Anak ni Waray vs. Anak ni Biday

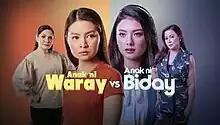
Title card

( / international title: "Hidden Lies") is a Philippine television drama series broadcast by GMA Network. The series is based on a 1984 Philippine film of the same title. Directed by Mark Sicat dela Cruz, it stars Barbie Forteza and Kate Valdez. It premiered on January 27, 2020 on the network's Telebabad line up. The series concluded on March 12, 2021, with a total of 62 episodes.